David Hanson (robotics designer)

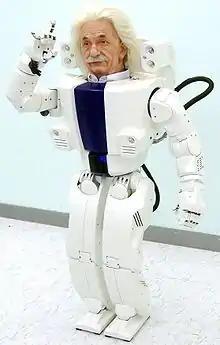
""Albert Hubo"", a robot created by Hanson and the KAIST Hubo group

Hanson’s career has focused on creating humanlike robots. Hanson's most well-known creation is Sophia, the world's first ever robot citizen.